Cinema of Spain

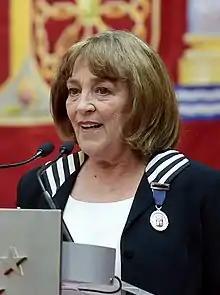
Carmen Maura, record-holder for the most Goya Awards for Best Leading Actress in Spanish cinema.

In 1962, became the Director General of Cinematography and Theatre, propelling forward state efforts and the Official Cinema School, from which emerged the majority of new directors, generally from the political left and those opposed to the Franco government. Among these were Mario Camus, Miguel Picazo, Francisco Regueiro, Manuel Summers, and, above all, Carlos Saura. Apart from this line of directors, Fernando Fernán Gómez made "El extraño viaje" (1964) and "Life Goes On" (1965), Víctor Erice "The Spirit of the Beehive" (1973), and Jaime de Armiñan "My Dearest Senorita" (1971).